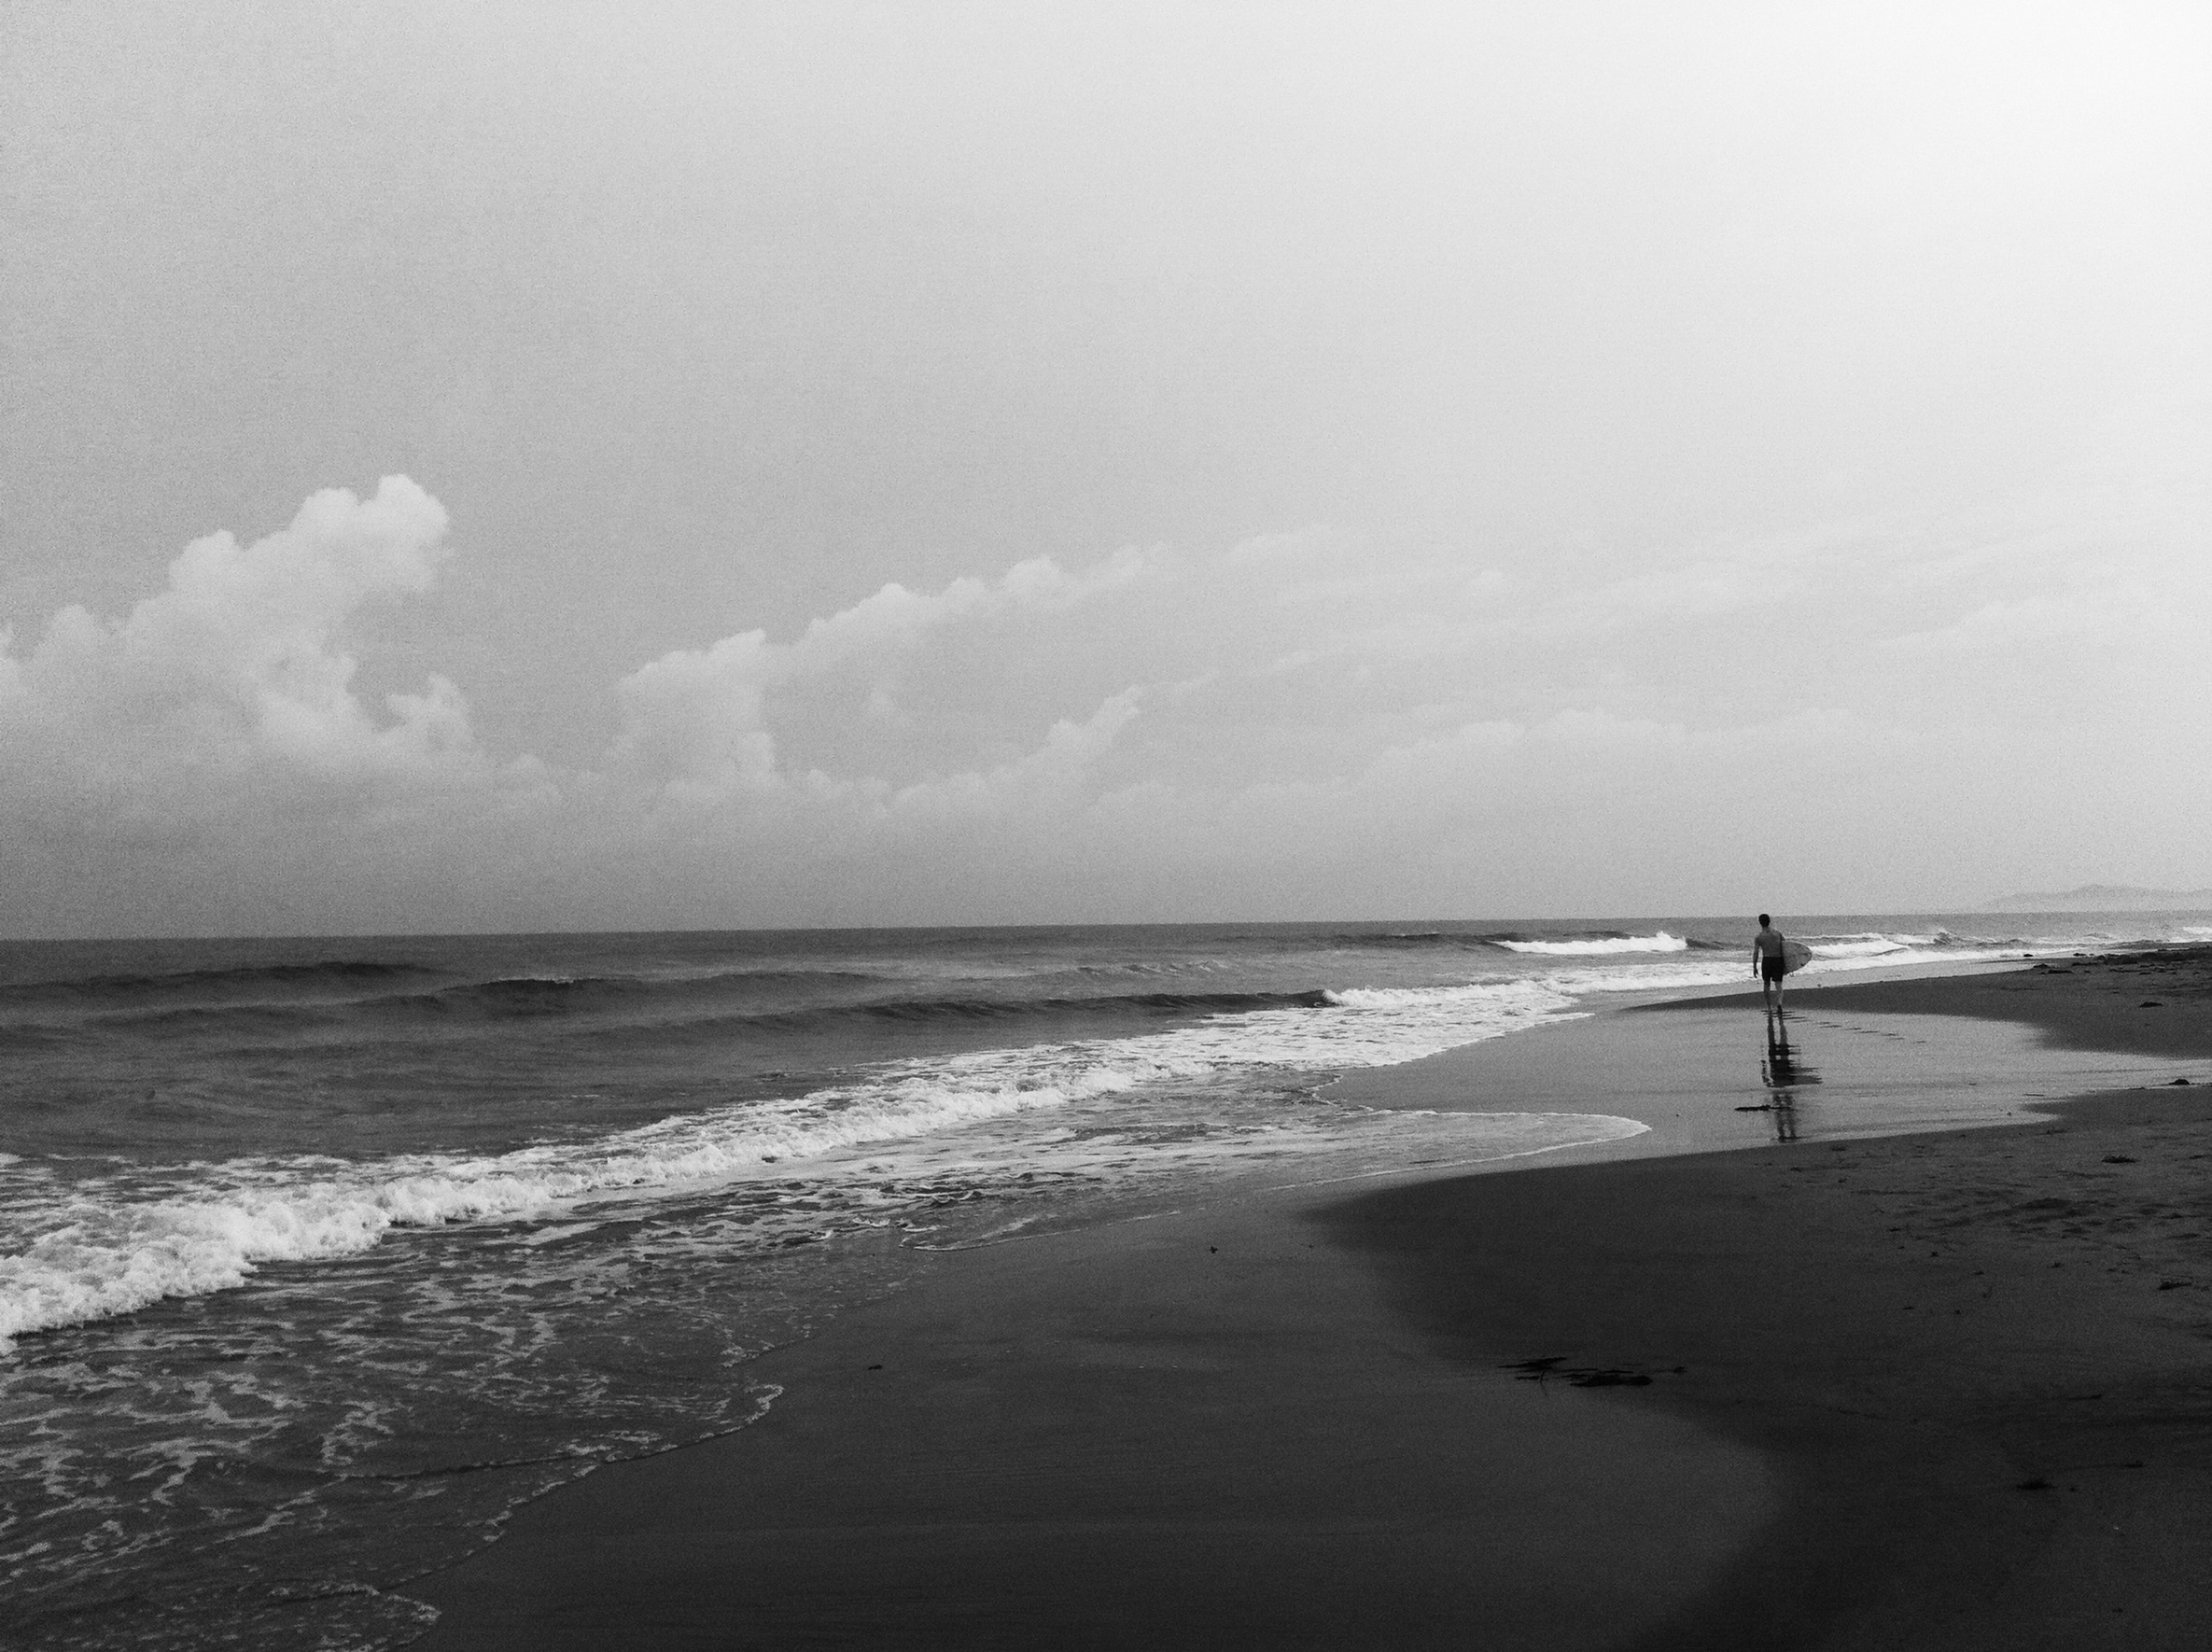
beach, sea, coast, water, outdoor, sand, ocean, horizon, cloud, black and white, white, sport, shore, wave, wind, summer, vacation, surfer, weather, bay, monochrome, body of water, fun, active, monochrome photography, mudflat, atmospheric phenomenon, wind wave